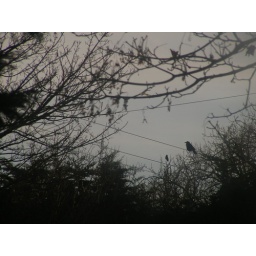
Corvids in the field opposite seen from my bedroom